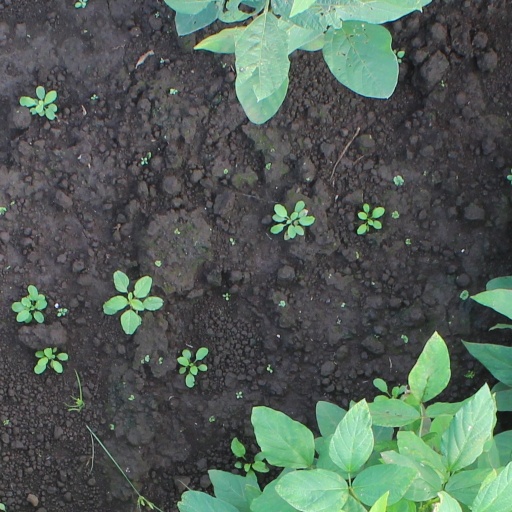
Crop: soybean